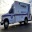
Label: ambulance